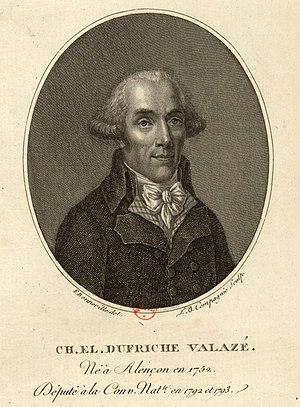
Ch. El. Dufriche Valazé
Charles Éléonor Dufriche de Valazé, dit Dufriche-Valazé ou Valazé, né à Alençon le 23 janvier 1751 et suicidé à Paris le 30 octobre 1793, est un député de l’Orne à la Convention nationale.